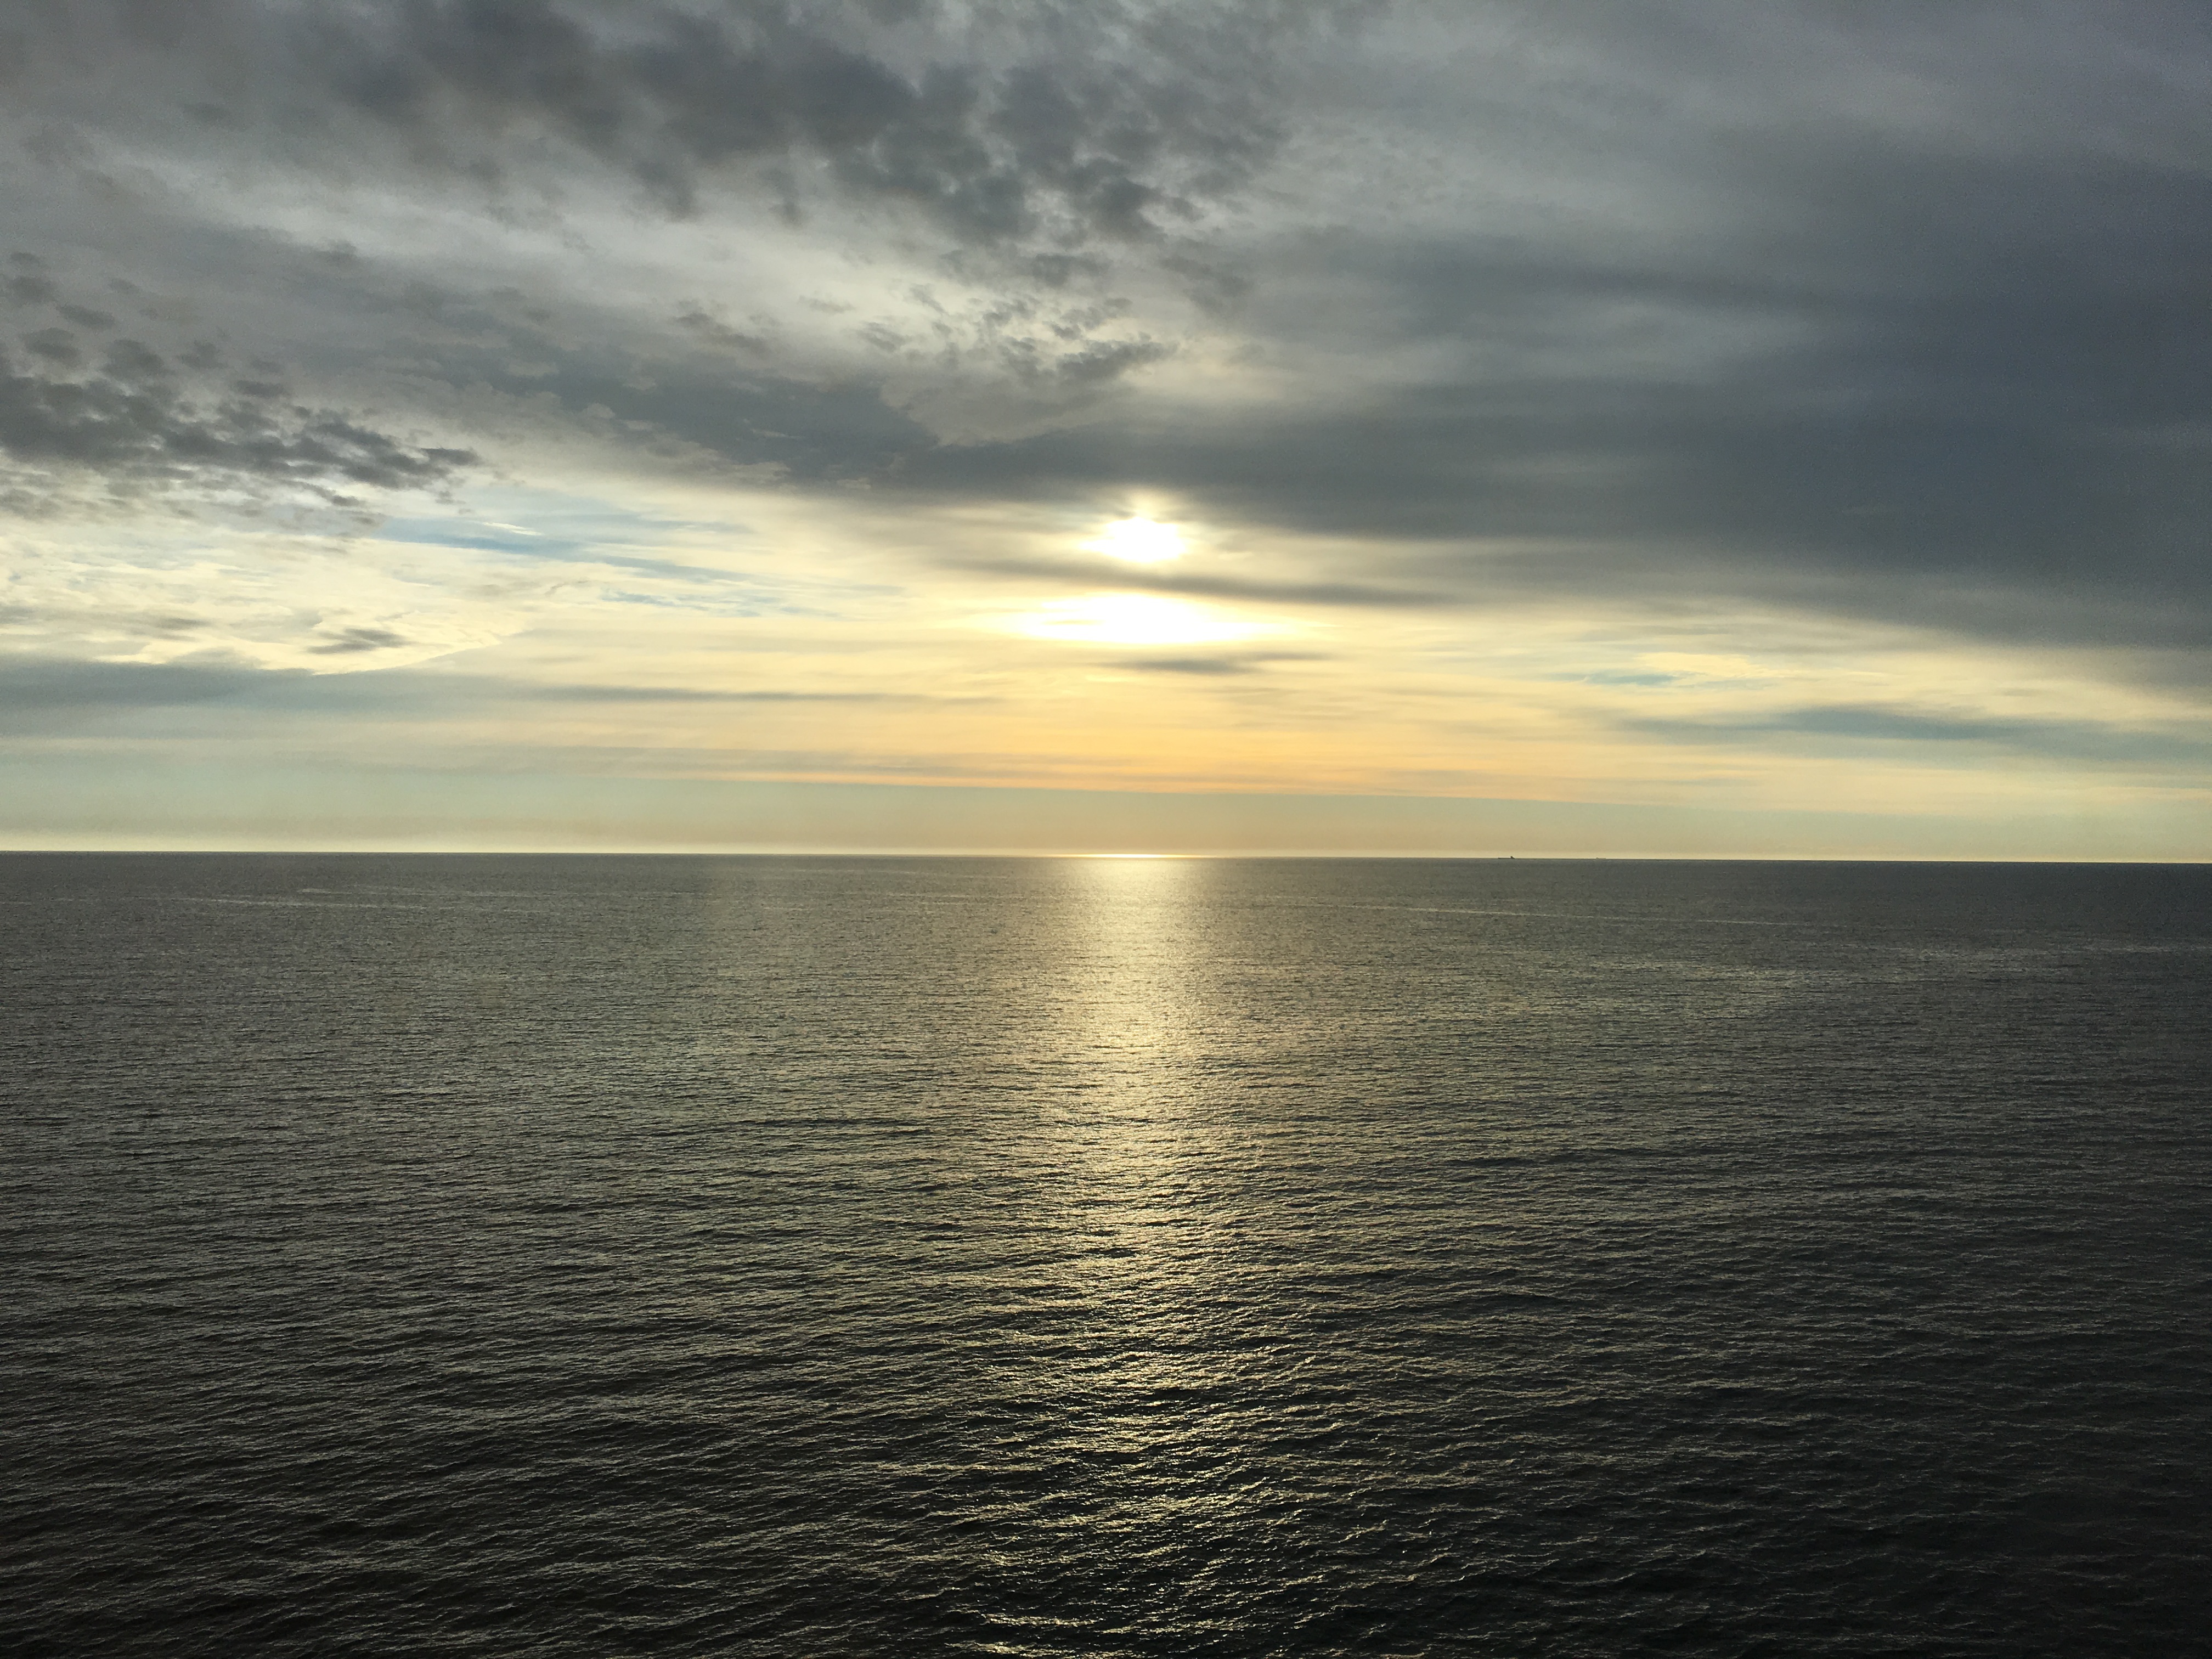
beach, sea, coast, nature, ocean, horizon, cloud, sky, sun, sunrise, sunset, sunlight, morning, shore, wave, dawn, summer, dusk, evening, bay, body of water, afterglow, wind wave